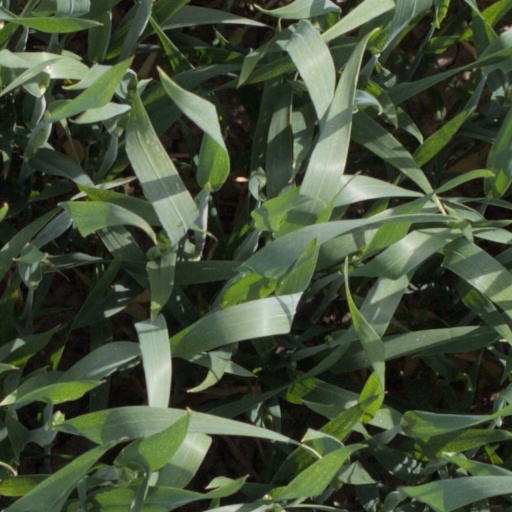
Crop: wheat